Stone Hill Church of Princeton

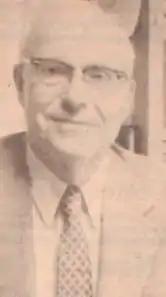
The Rev. Ed Morgan, founding pastor of Westerly Road Church.

The Rev. Morgan was educated at Hotchkiss, a member of the Princeton University class of 1938, and a 1942 graduate of the Princeton Theological Seminary. He was a member of one of Princeton's oldest families of ministers, including a great-uncle, William Henry Green, who spent fifty years as a professor of Princeton Seminary. The Rev. Morgan had already been serving as the pastor of a Presbyterian church in Philadelphia when he experienced what he described as his true conversion to the Christian faith, a conversion which ultimately led to him accepting the call to be founding pastor of Westerly Road.